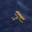
Label: airplane